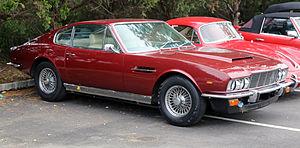
L'Aston Martin DBS est le nom donné à trois véhicules Grand-Tourisme du constructeur britannique Aston Martin.